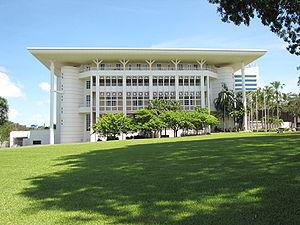
Le Territoire du Nord est un territoire d'Australie. Il occupe une partie importante du centre et du Nord de l'île principale. Malgré sa grande taille, la troisième plus grande subdivision australienne, il est le moins peuplé avec 228 833 habitants.
L'histoire du Territoire du Nord, en Australie a commencé il y a plus de 40 000 ans quand les premiers Aborigènes s'installèrent dans la région. À partir des années 1600, les commerçants de Makassar commencèrent à établir des relations commerciales avec les habitants de la région pour troquer contre des couteaux, de la nourriture et du tabac, des holothuries qu'ils allaient revendre aux chinois.
L’architecture australienne, au moins au début de l'histoire du pays, fut influencée par les architectures anglaise et américaine. Au mieux, les architectes australiens cherchaient à être les premiers à importer les nouveaux styles et essayaient de leur donner des caractères locaux. L'architecture australienne contemporaine post-seconde Guerre mondiale reflète le multiculturalisme de la société australienne et lui donne une identité émergente multifactorielle.